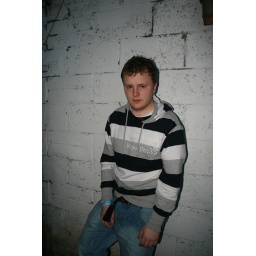
Me standing in front of a messy wall